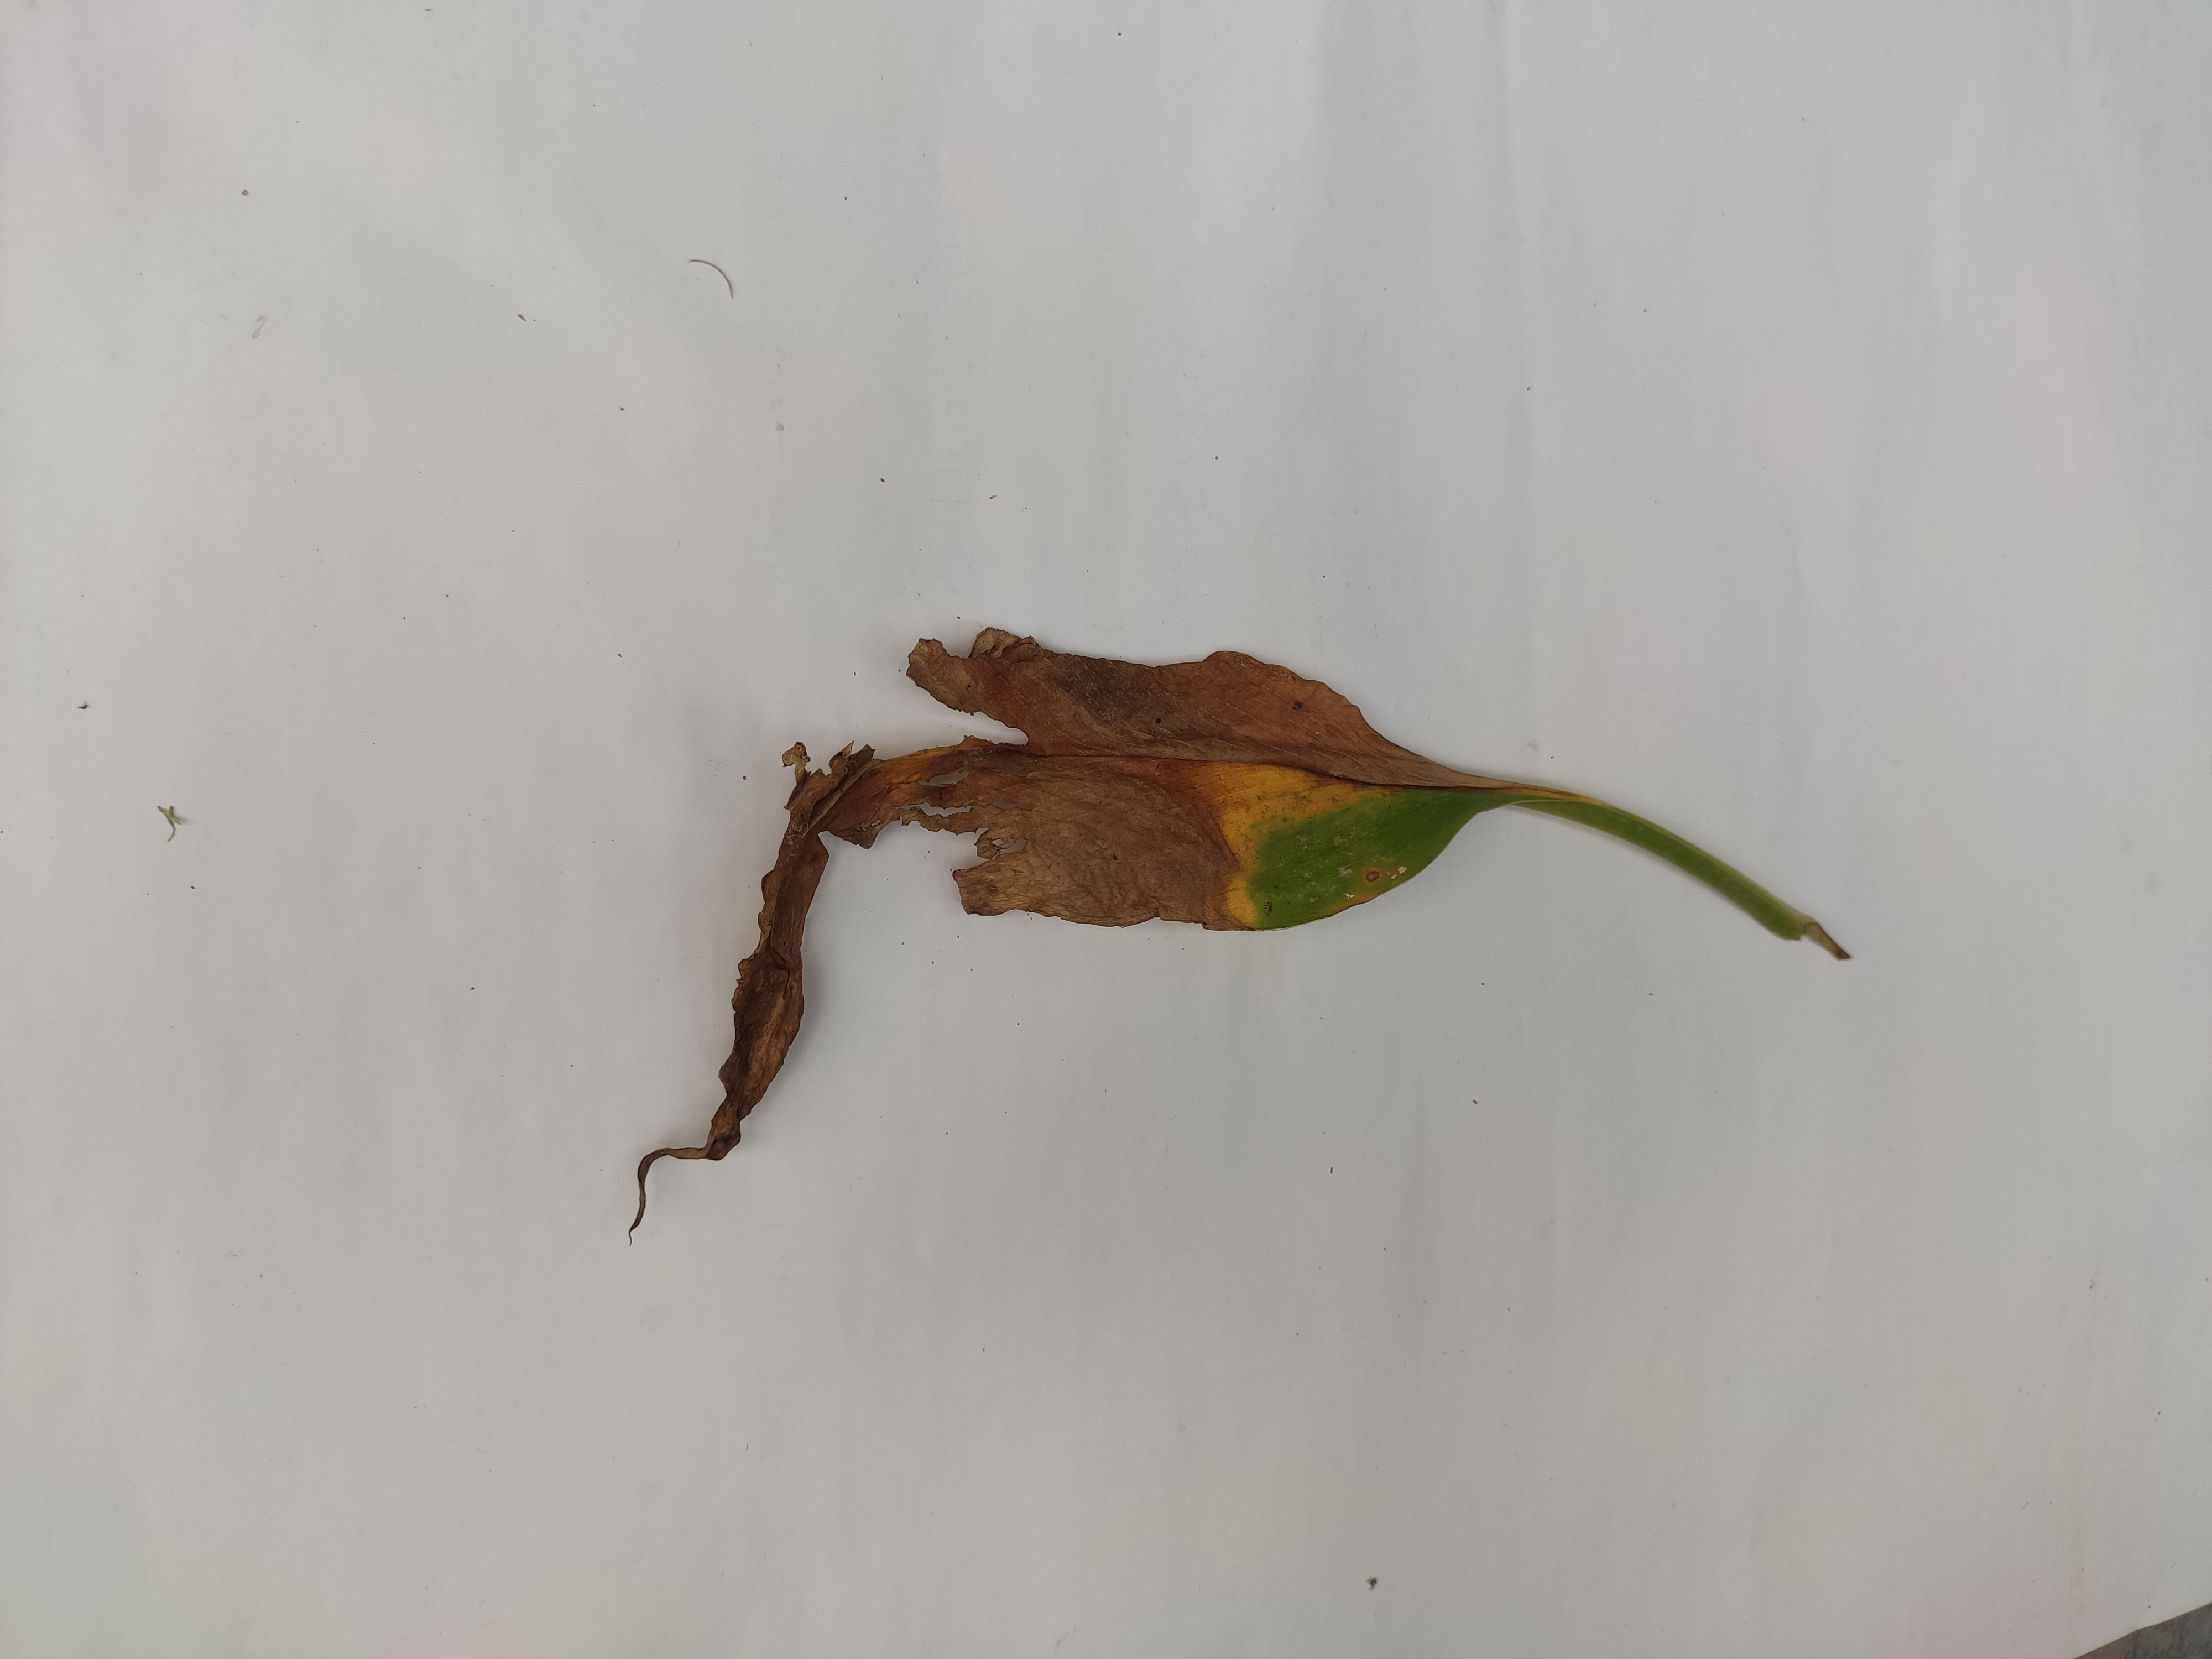
Label: Blotch